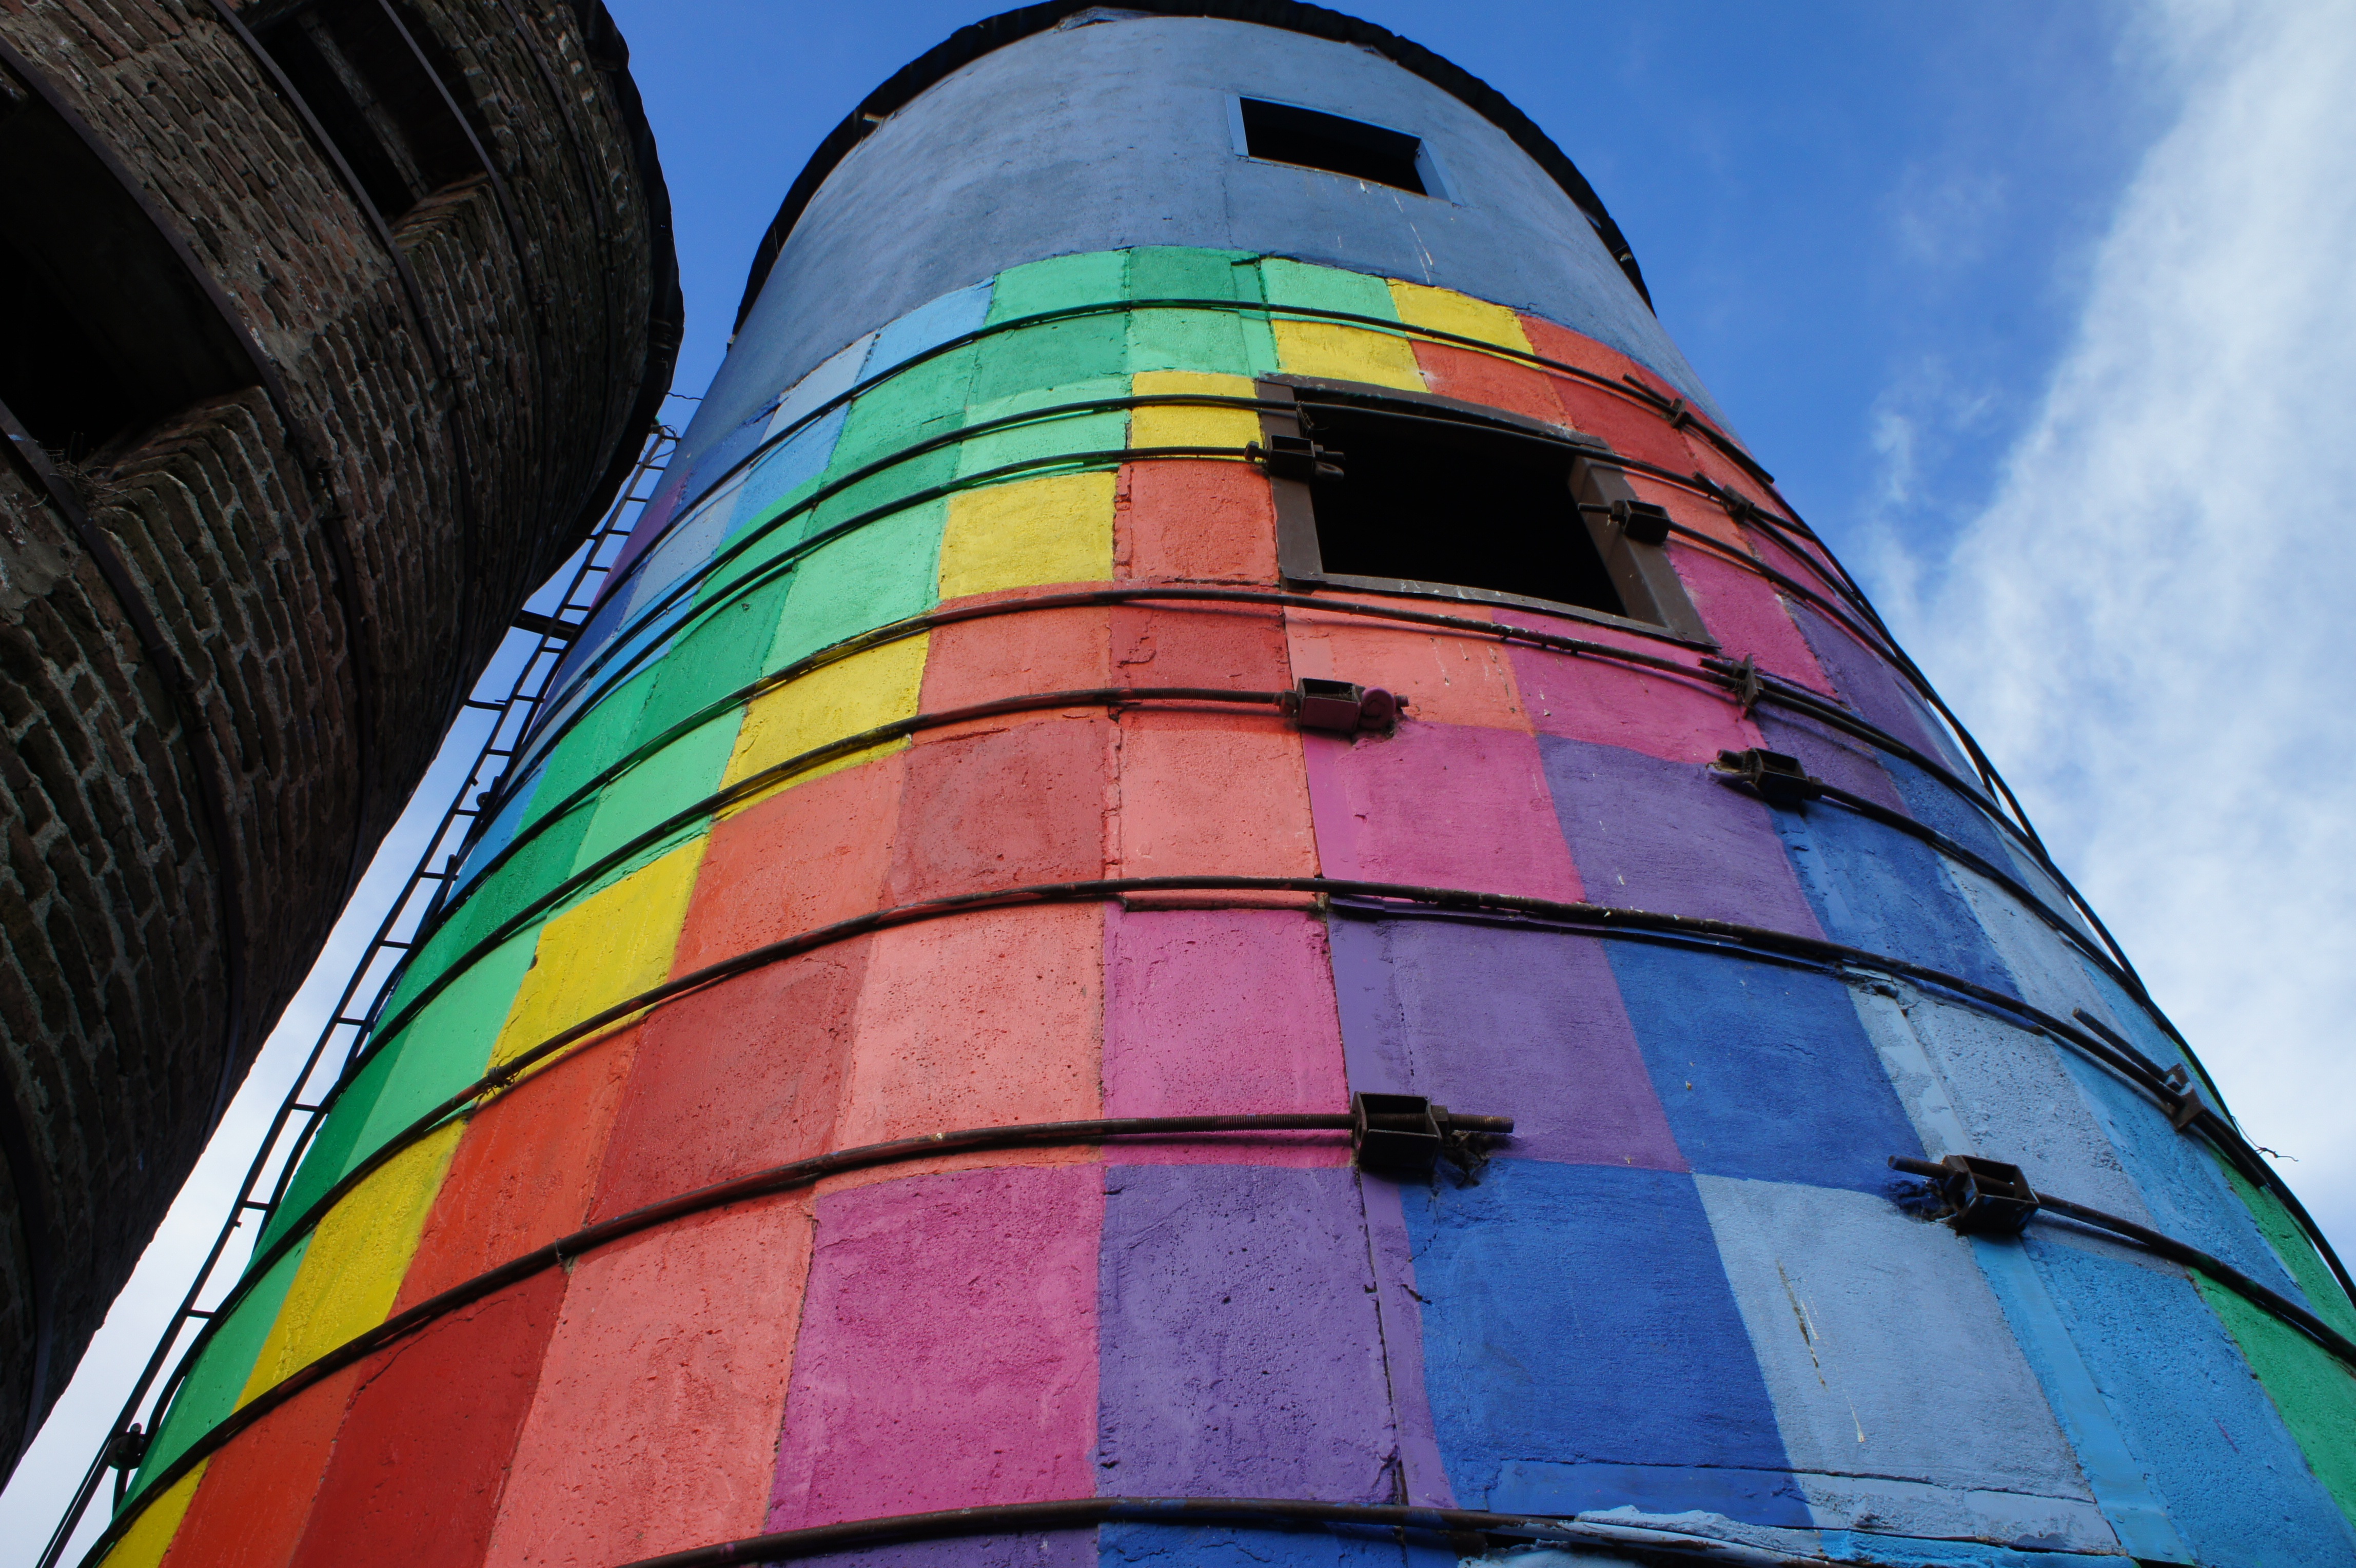
sky, window, reflection, color, blue, silo, tank, shape, urban area, atmosphere of earth, down payment